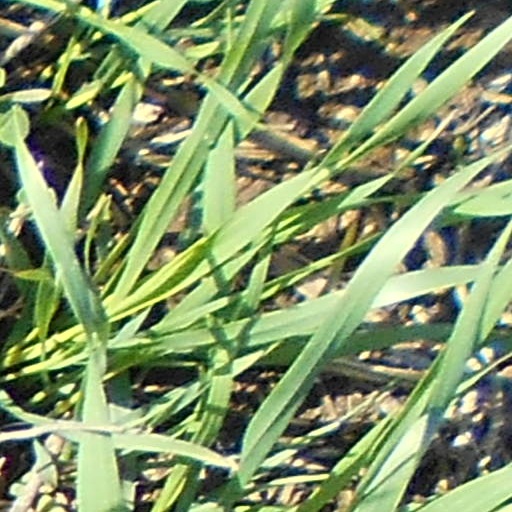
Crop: wheat